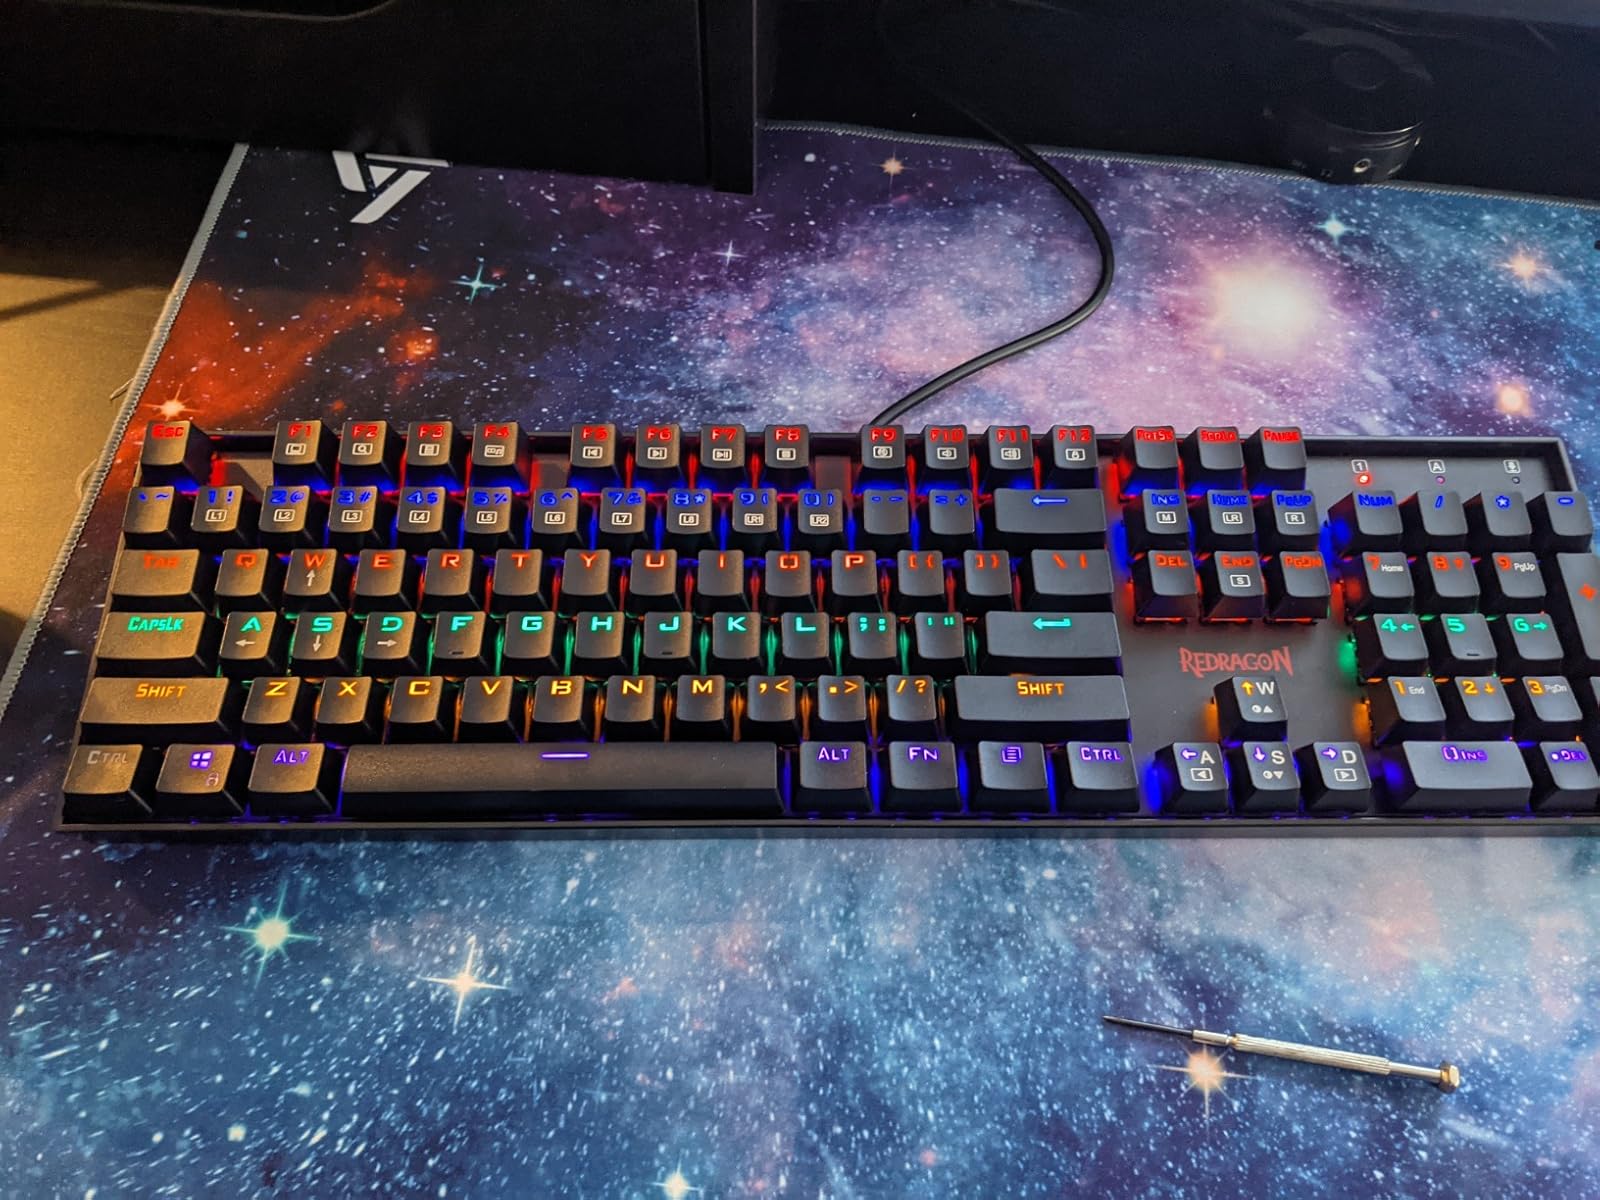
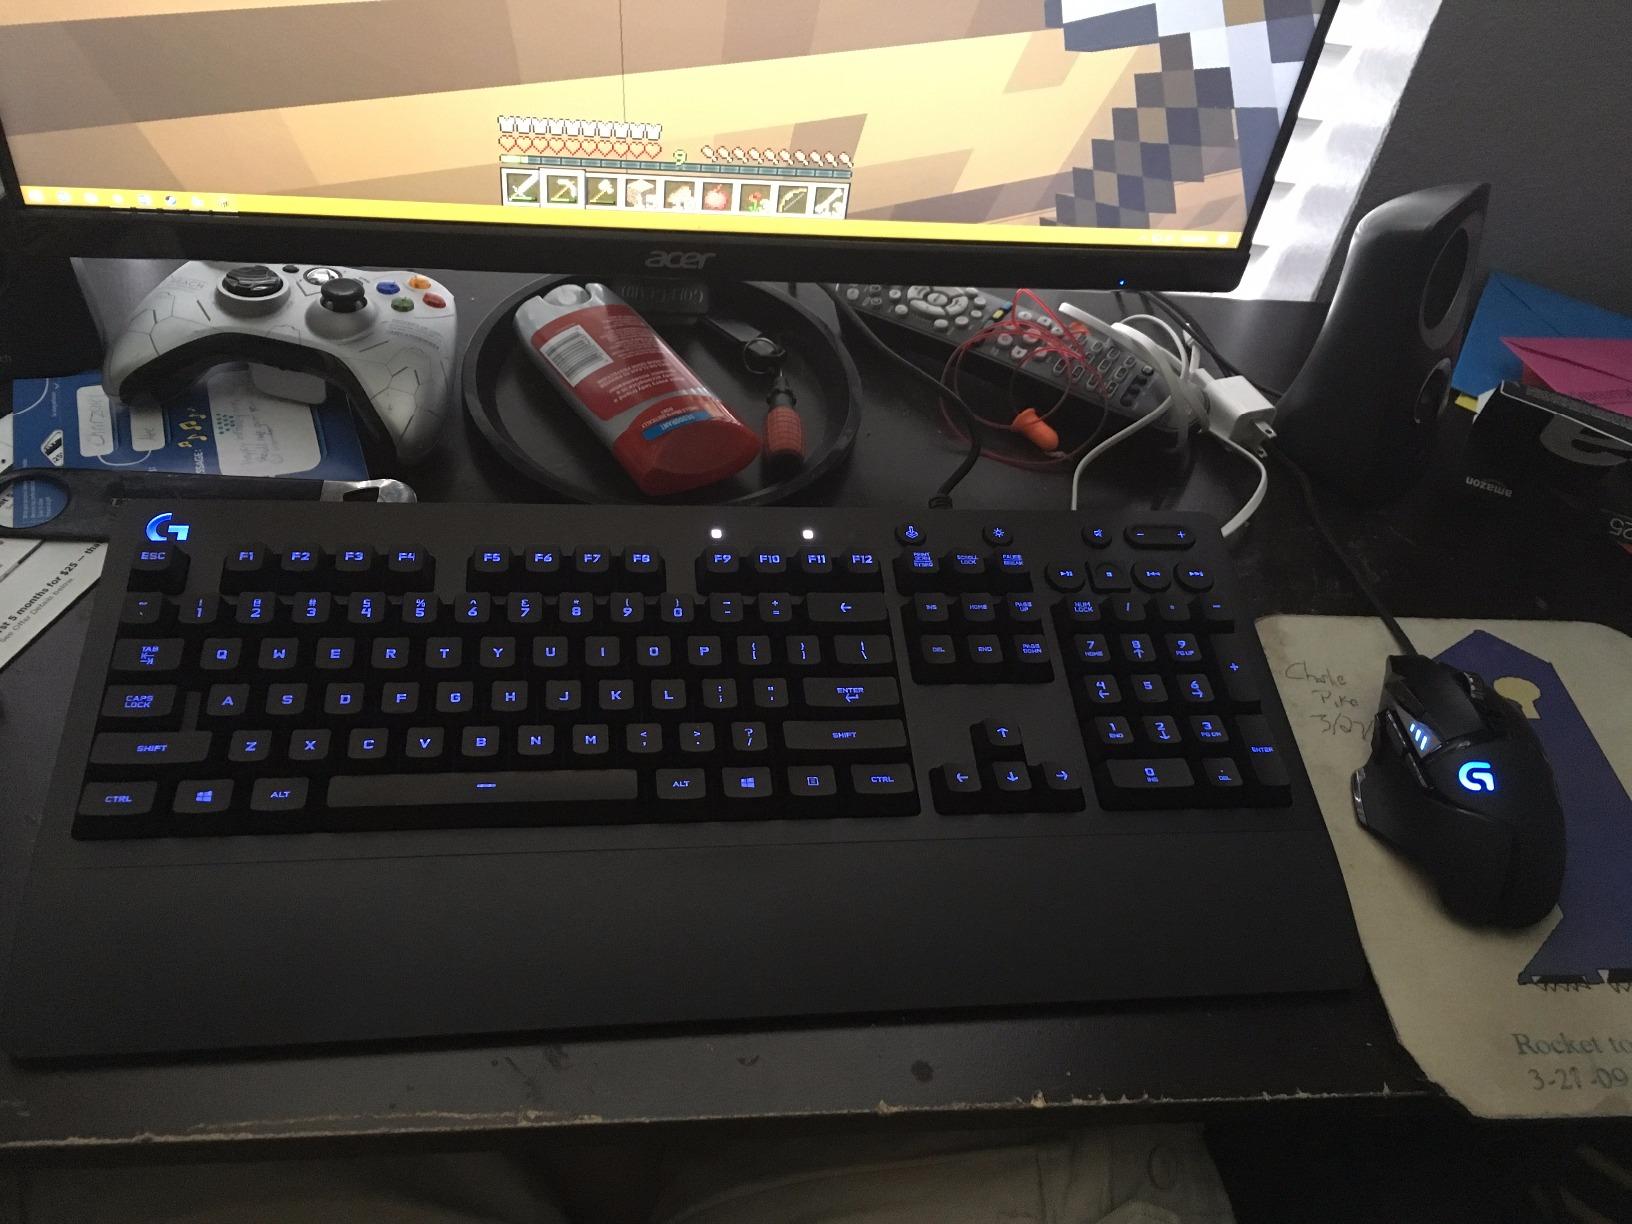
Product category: keyboard
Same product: no